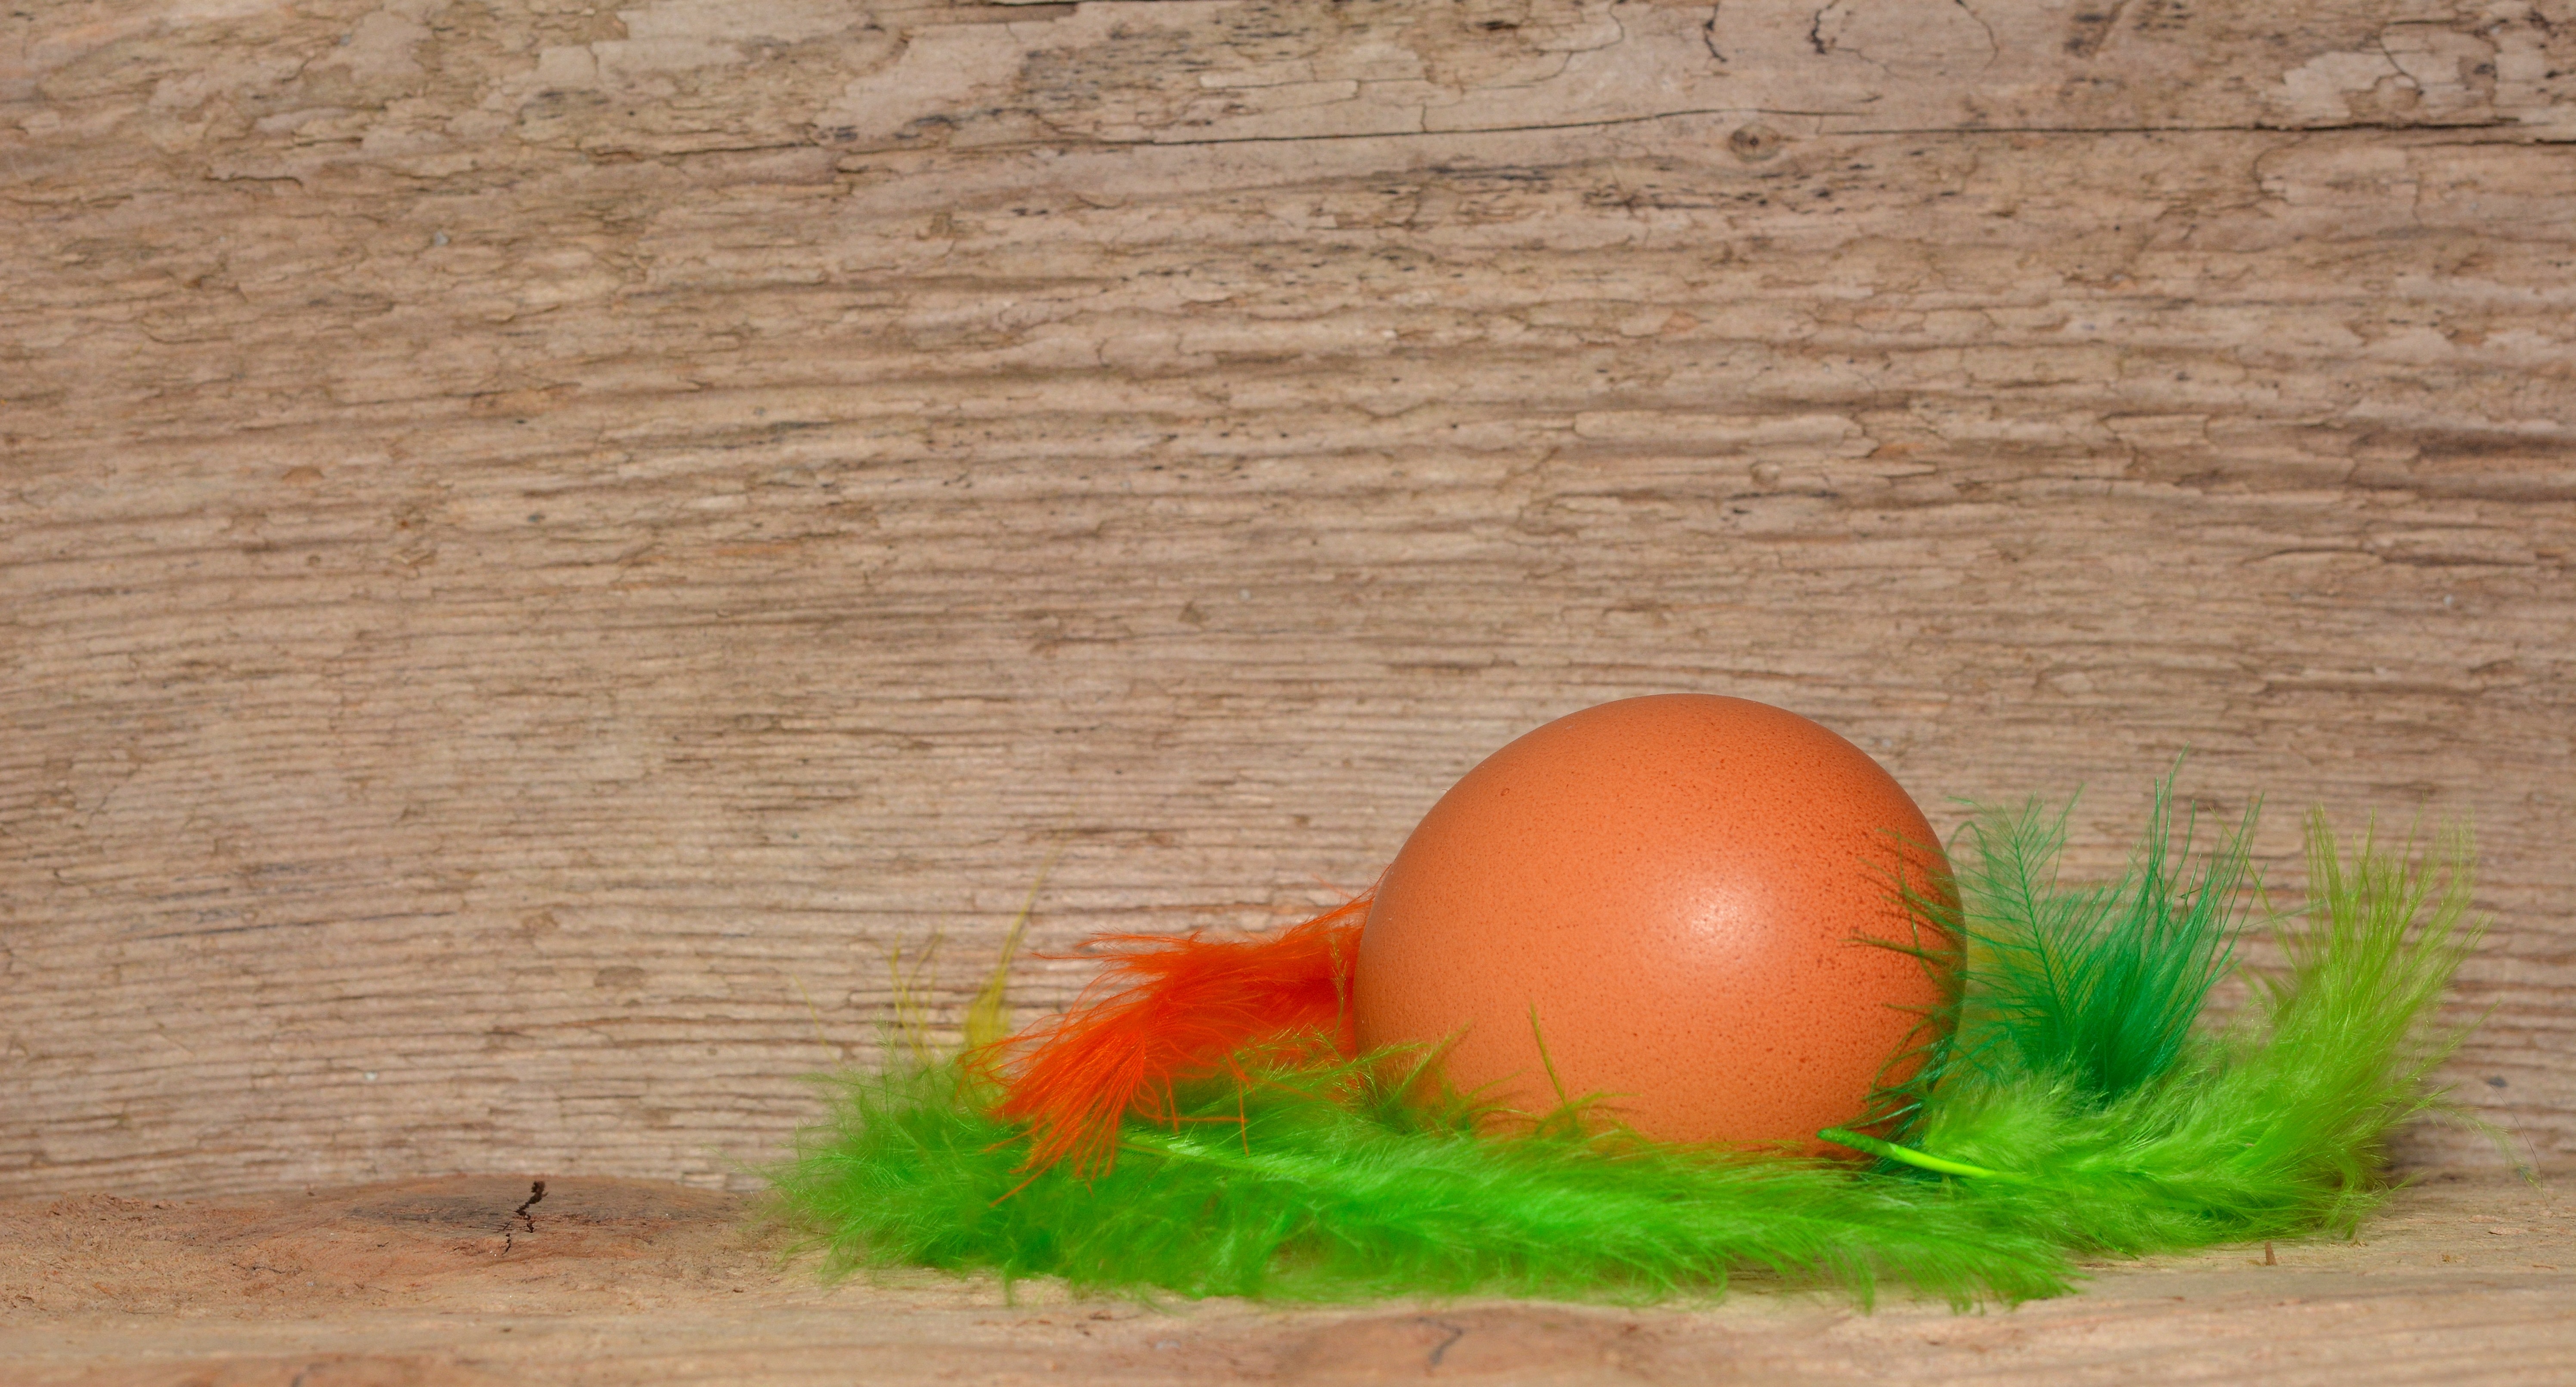
wood, food, produce, feather, egg, background, easter, easter egg, colorful feathers, grass family